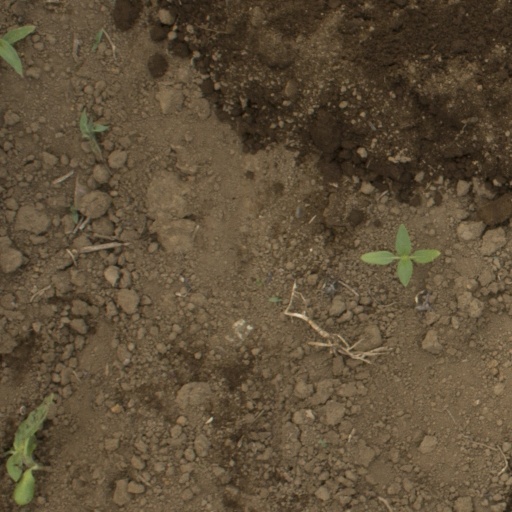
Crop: Jerusalem artichoke